James L. McIntyre

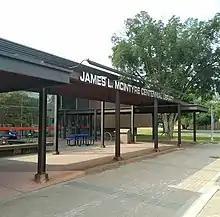
Front portico of the James L. McIntyre Centennial Library in Sault Ste. Marie, Ontario, Canada

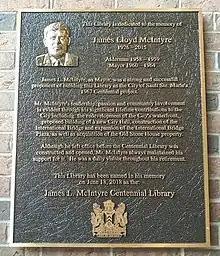
Plaque dedicating the Sault Ste. Marie Library main branch to James L. McIntyre

Former mayor Steve Butland described him as "one of those individuals, when he came into a room, the respect was immediately there," adding "[his] commitment to Sault Ste. Marie ... I don't know if it's unparalleled, but it's up there with [former mayors] John Rhodes, John Roswell and other people who have passed on."